Kōkako (Tainui)

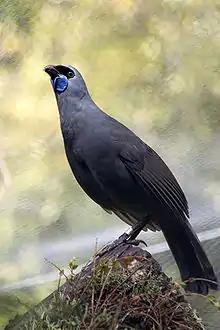
Kōkako bird.

Kōkako was a Māori "rangatira" (chieftain) of the Tainui tribal confederation in the Waikato region of New Zealand. He probably lived in the late sixteenth century.